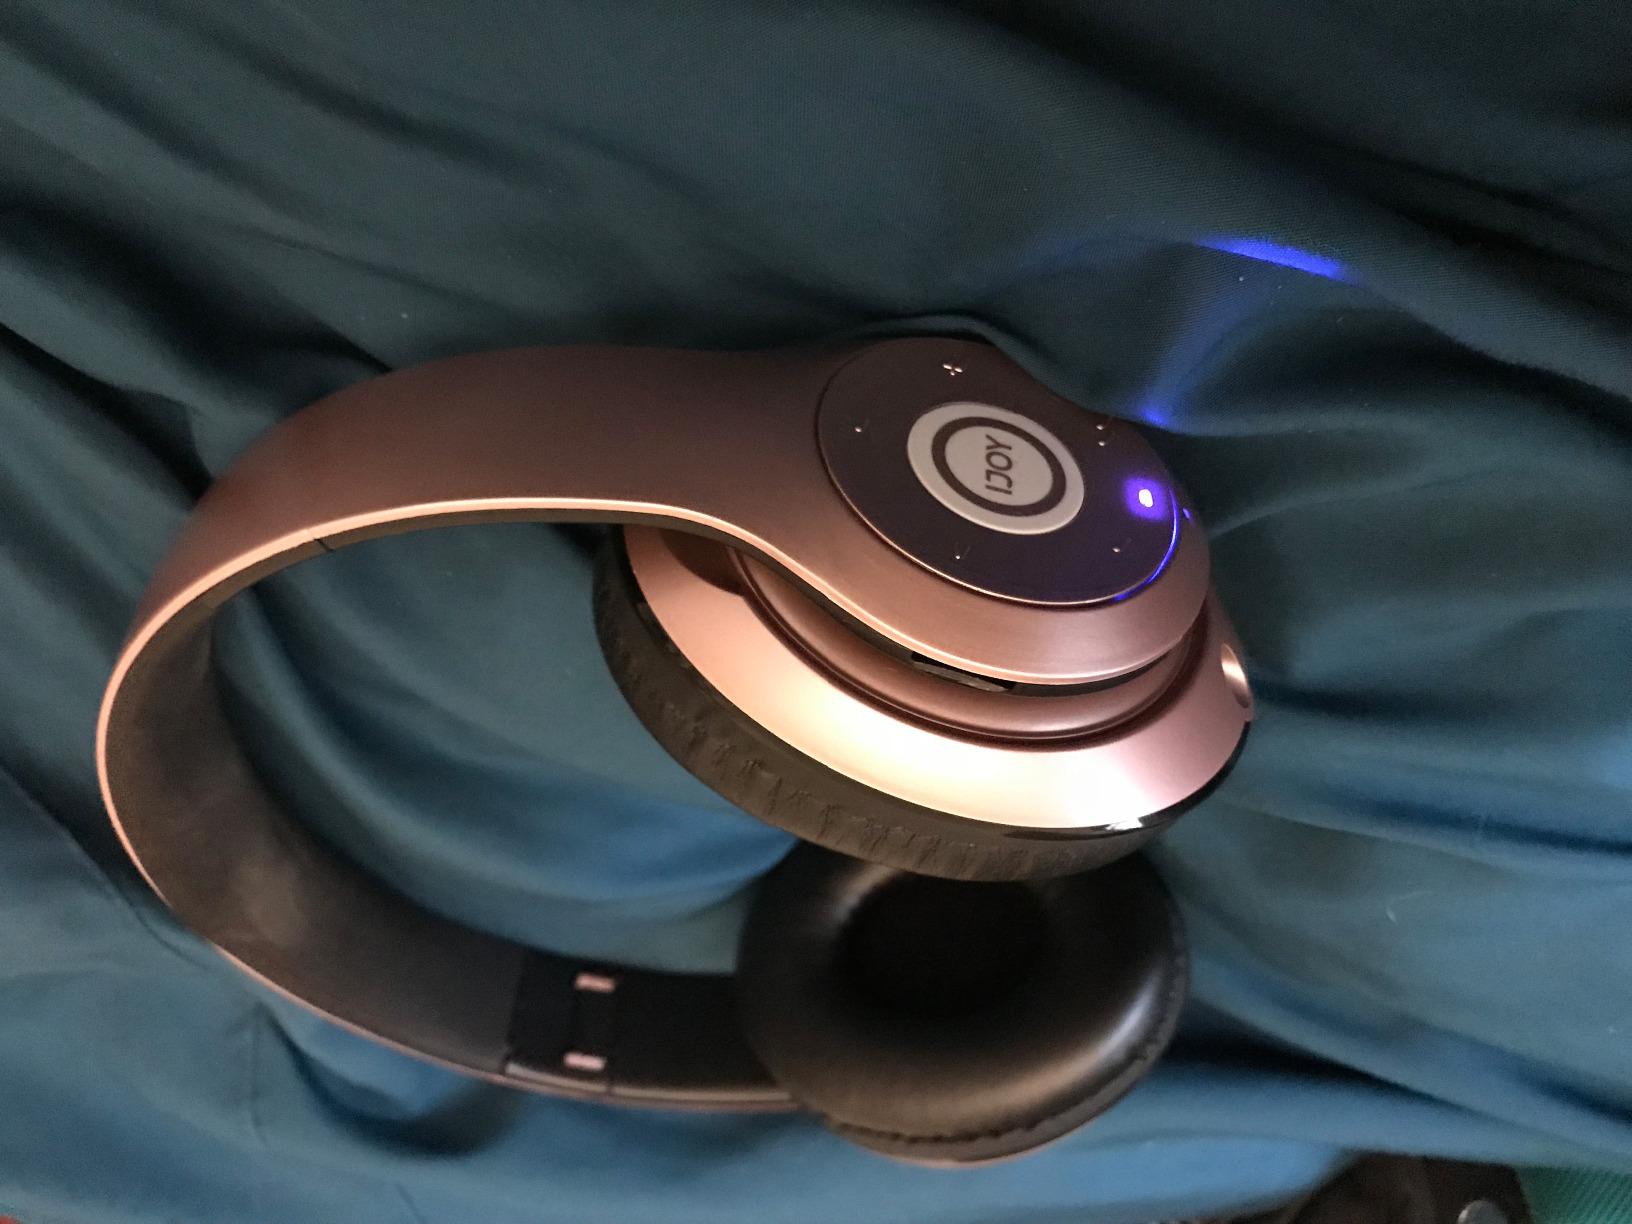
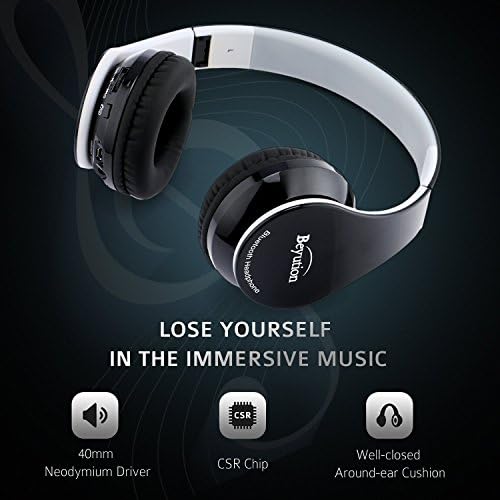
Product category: headphones
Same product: no